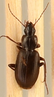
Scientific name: Calathus advena
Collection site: Rocky Mountains NEON (RMNP), plot RMNP_014